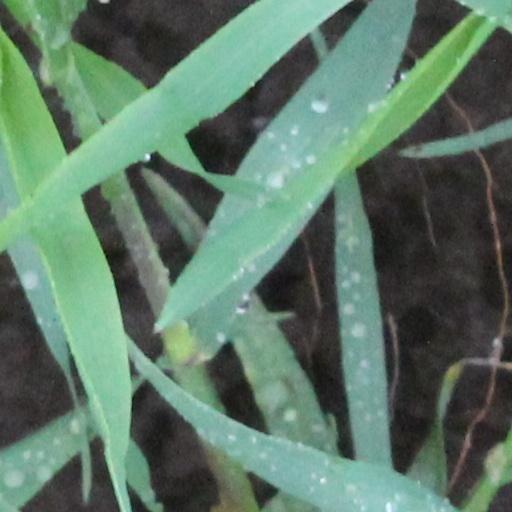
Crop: wheat